William S. Ladd

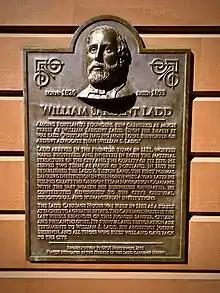
William S. Ladd plaque Ladd Carriage House (Gretchen Forster photo 2018)

In 1855, Ladd bought out Tilton, with Tilton returning east. Ladd then made his brother a partner in his firm. In 1858, Tilton returned and shortly after re-joined Ladd as a silent partner.